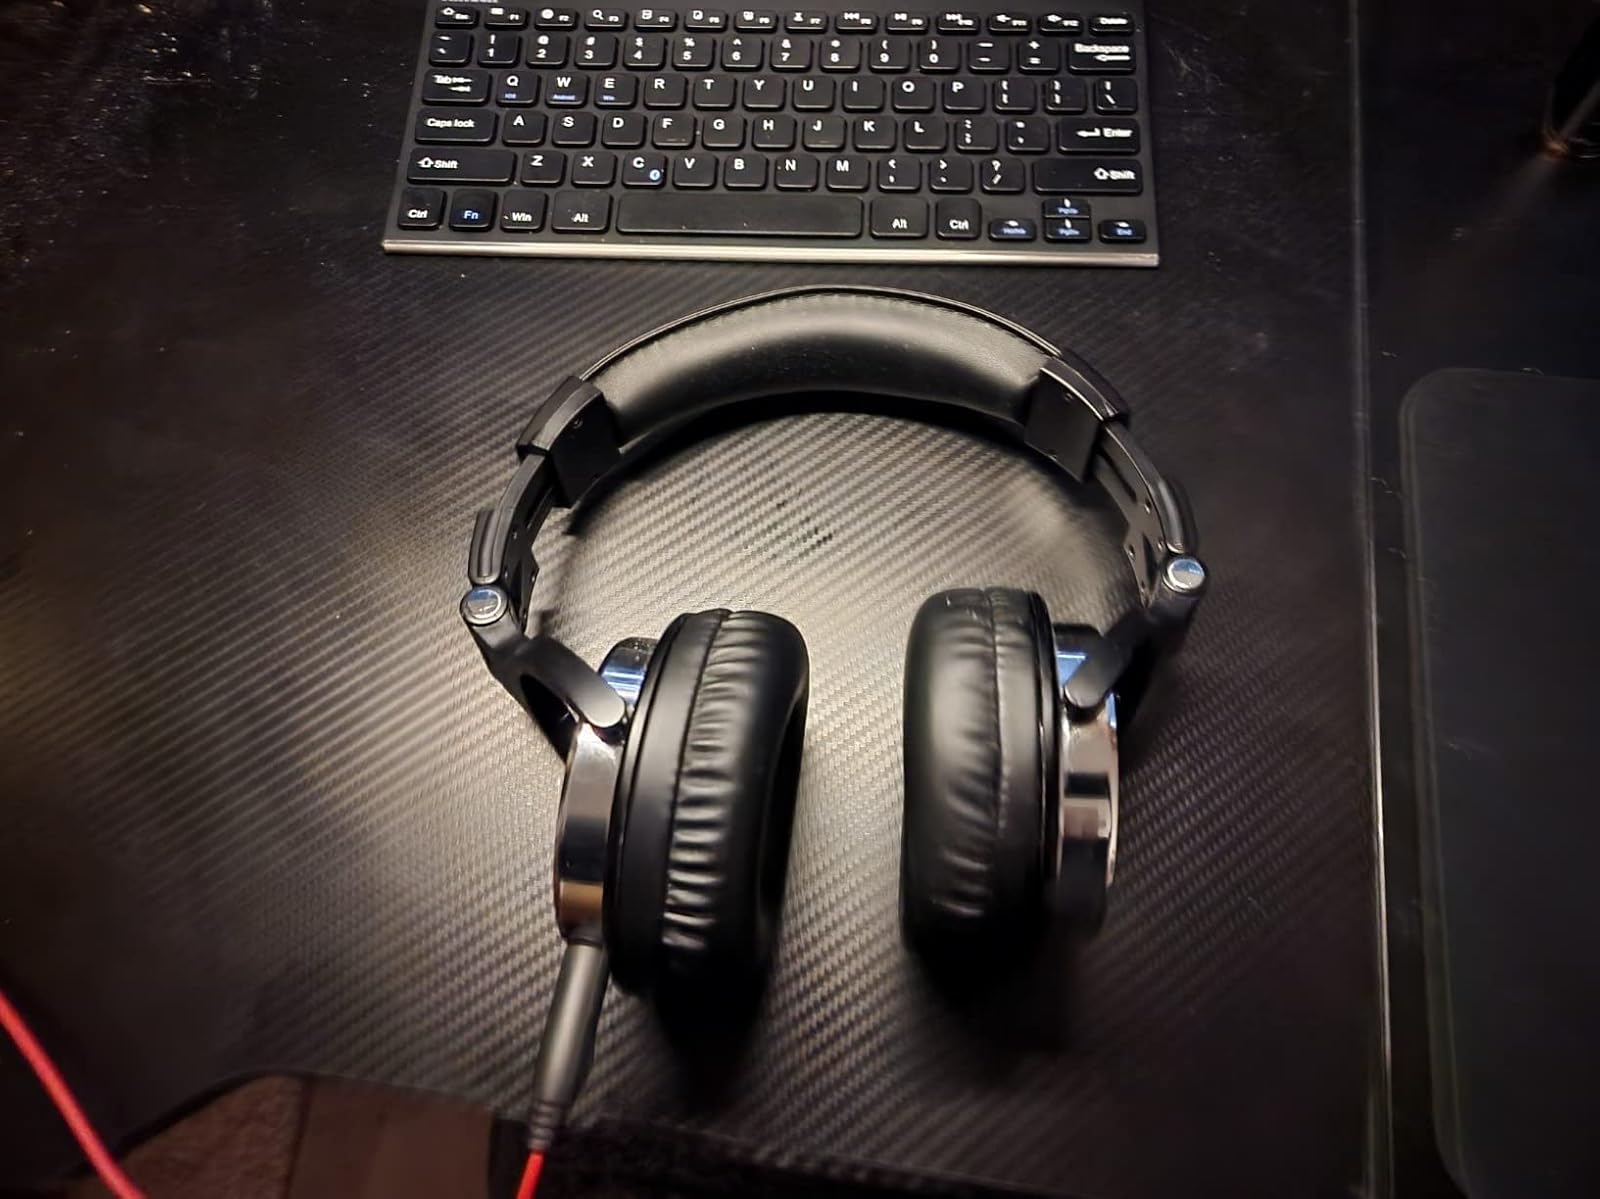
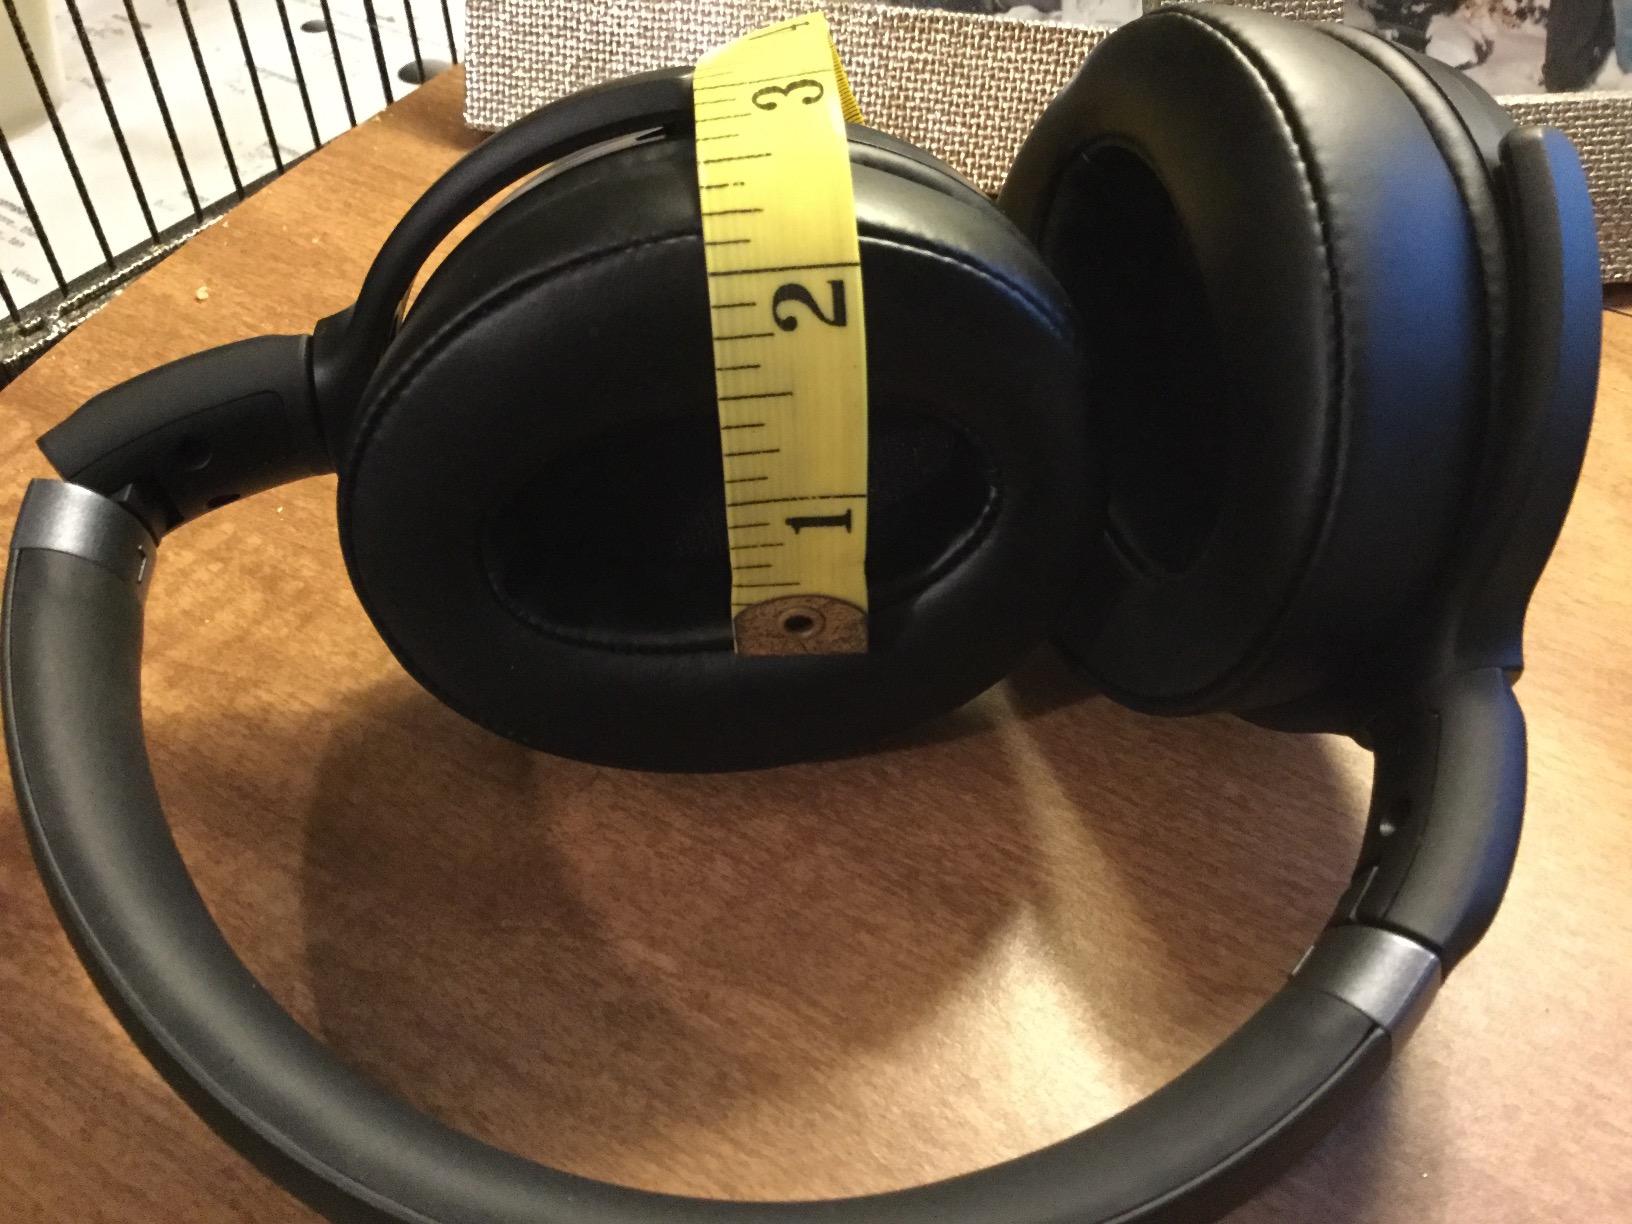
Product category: headphones
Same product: no